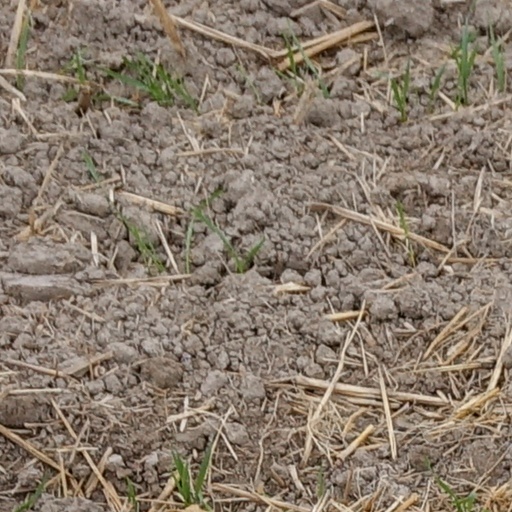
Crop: wheat